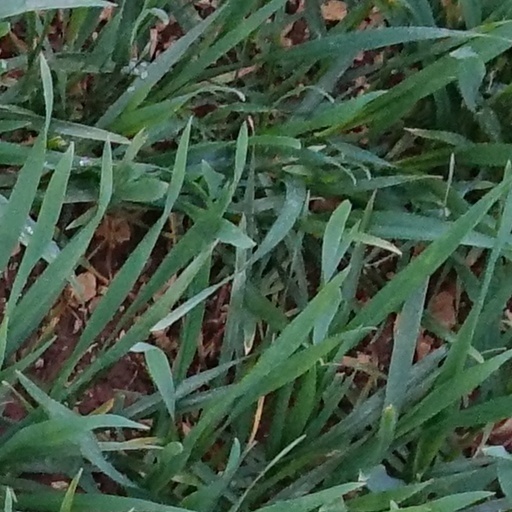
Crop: wheat